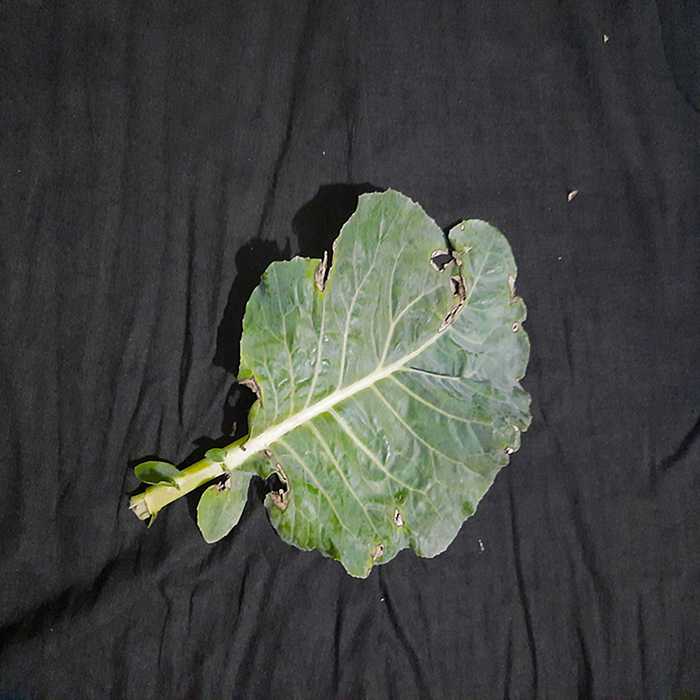
Plant: Cauliflower
Label: Downy mildew